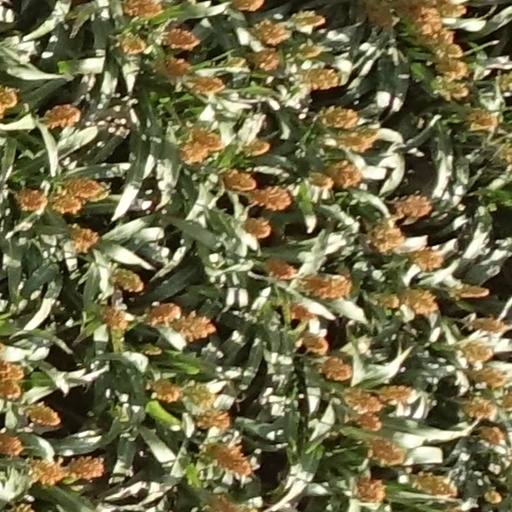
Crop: sorghum